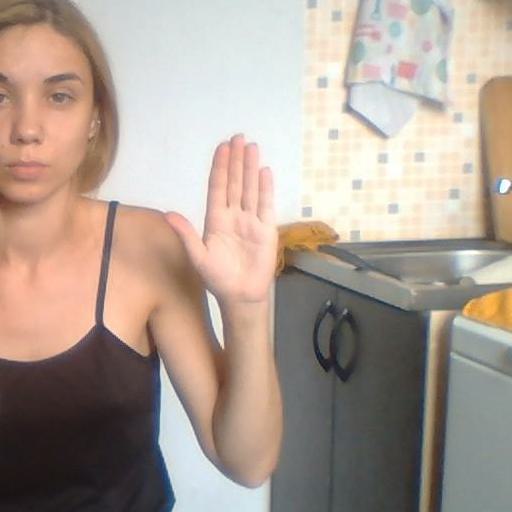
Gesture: stop